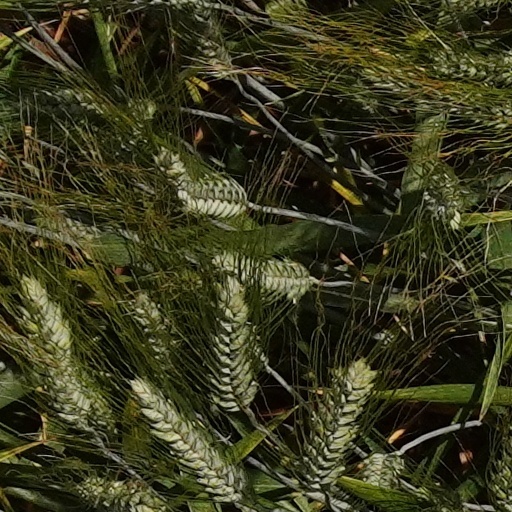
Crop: wheat